Freewar

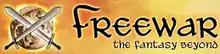

Freewar (short "FW") is a browser-based massively multiplayer online role-playing game (MMORPG) developed by Intercycloon, a German software development team. Since 2003, its development has been led by the initiator of the "hobby" project, Jirko Cernik. In total there are 14 to 17 different servers and more than 100,000 registered accounts. Freewar is one of the most popular German browser-based games. The game is set in a medieval fantasy world. It is similar to Darkfleet, which is set in the same universe but occurs 10,000 years later. The game is available in two languages, German and English.